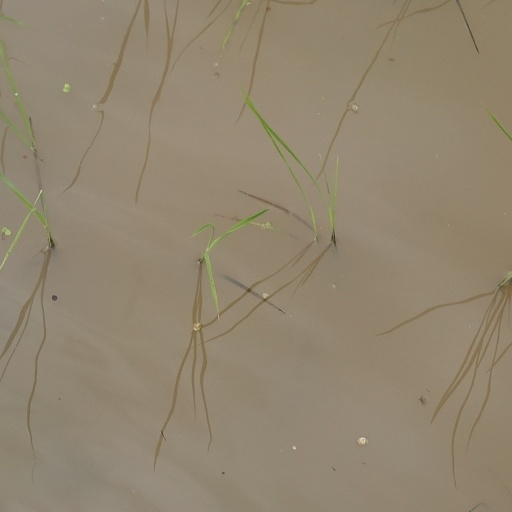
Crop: rice